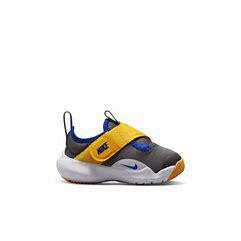
Brand: Nike
Model: Flex Advance